Leonard Bernstein

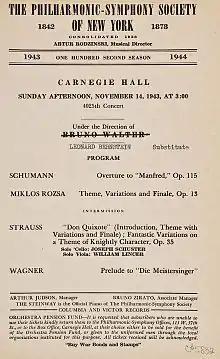
Carnegie Hall playbill, November 14, 1943Radio announcement:170px

Bernstein would later make his New York Philharmonic conducting debut. On November 14, 1943, having recently been appointed assistant conductor to Artur Rodziński of the New York Philharmonic, Bernstein made his major conducting debut at short notice—and without any rehearsal—after guest conductor Bruno Walter came down with the flu. The challenging program included works by Robert Schumann, Miklós Rózsa, Richard Wagner, and Richard Strauss.